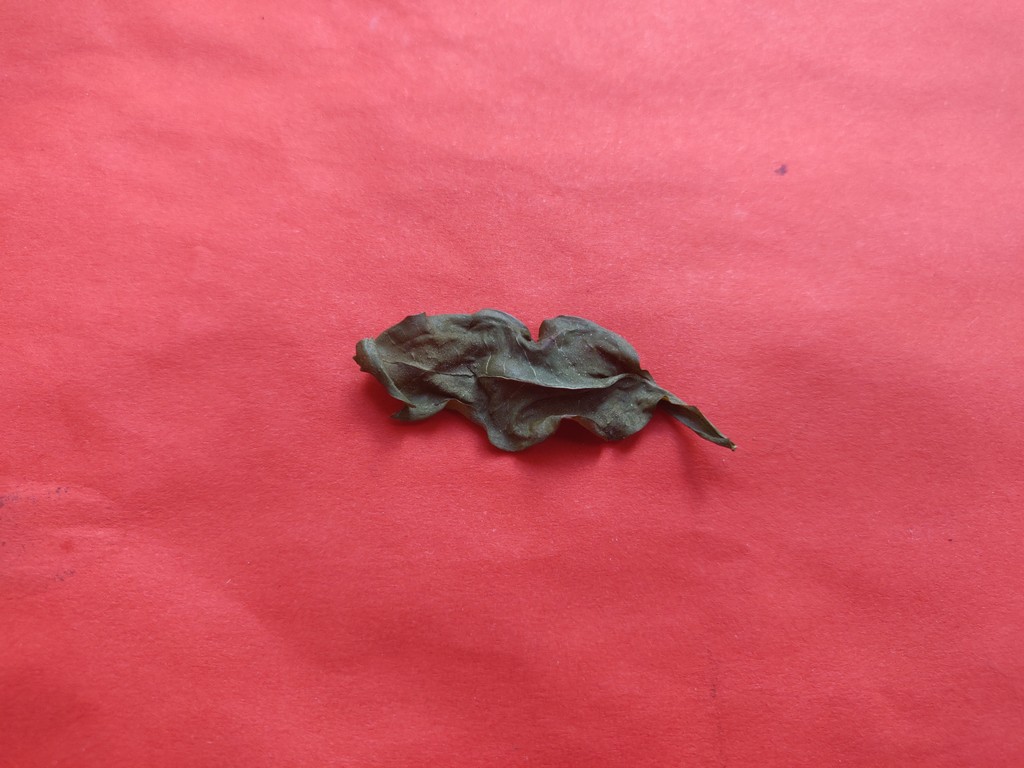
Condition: Dried
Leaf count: single
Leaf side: unknown